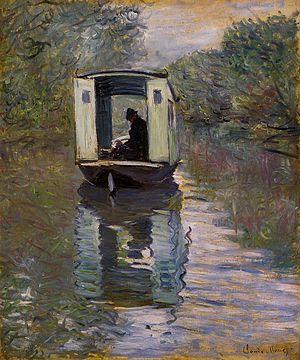
Louis Alphonse Abel Lauvray, né le 21 novembre 1870 à Rennes et mort le 19 décembre 1950 à Vétheuil, est un peintre français.